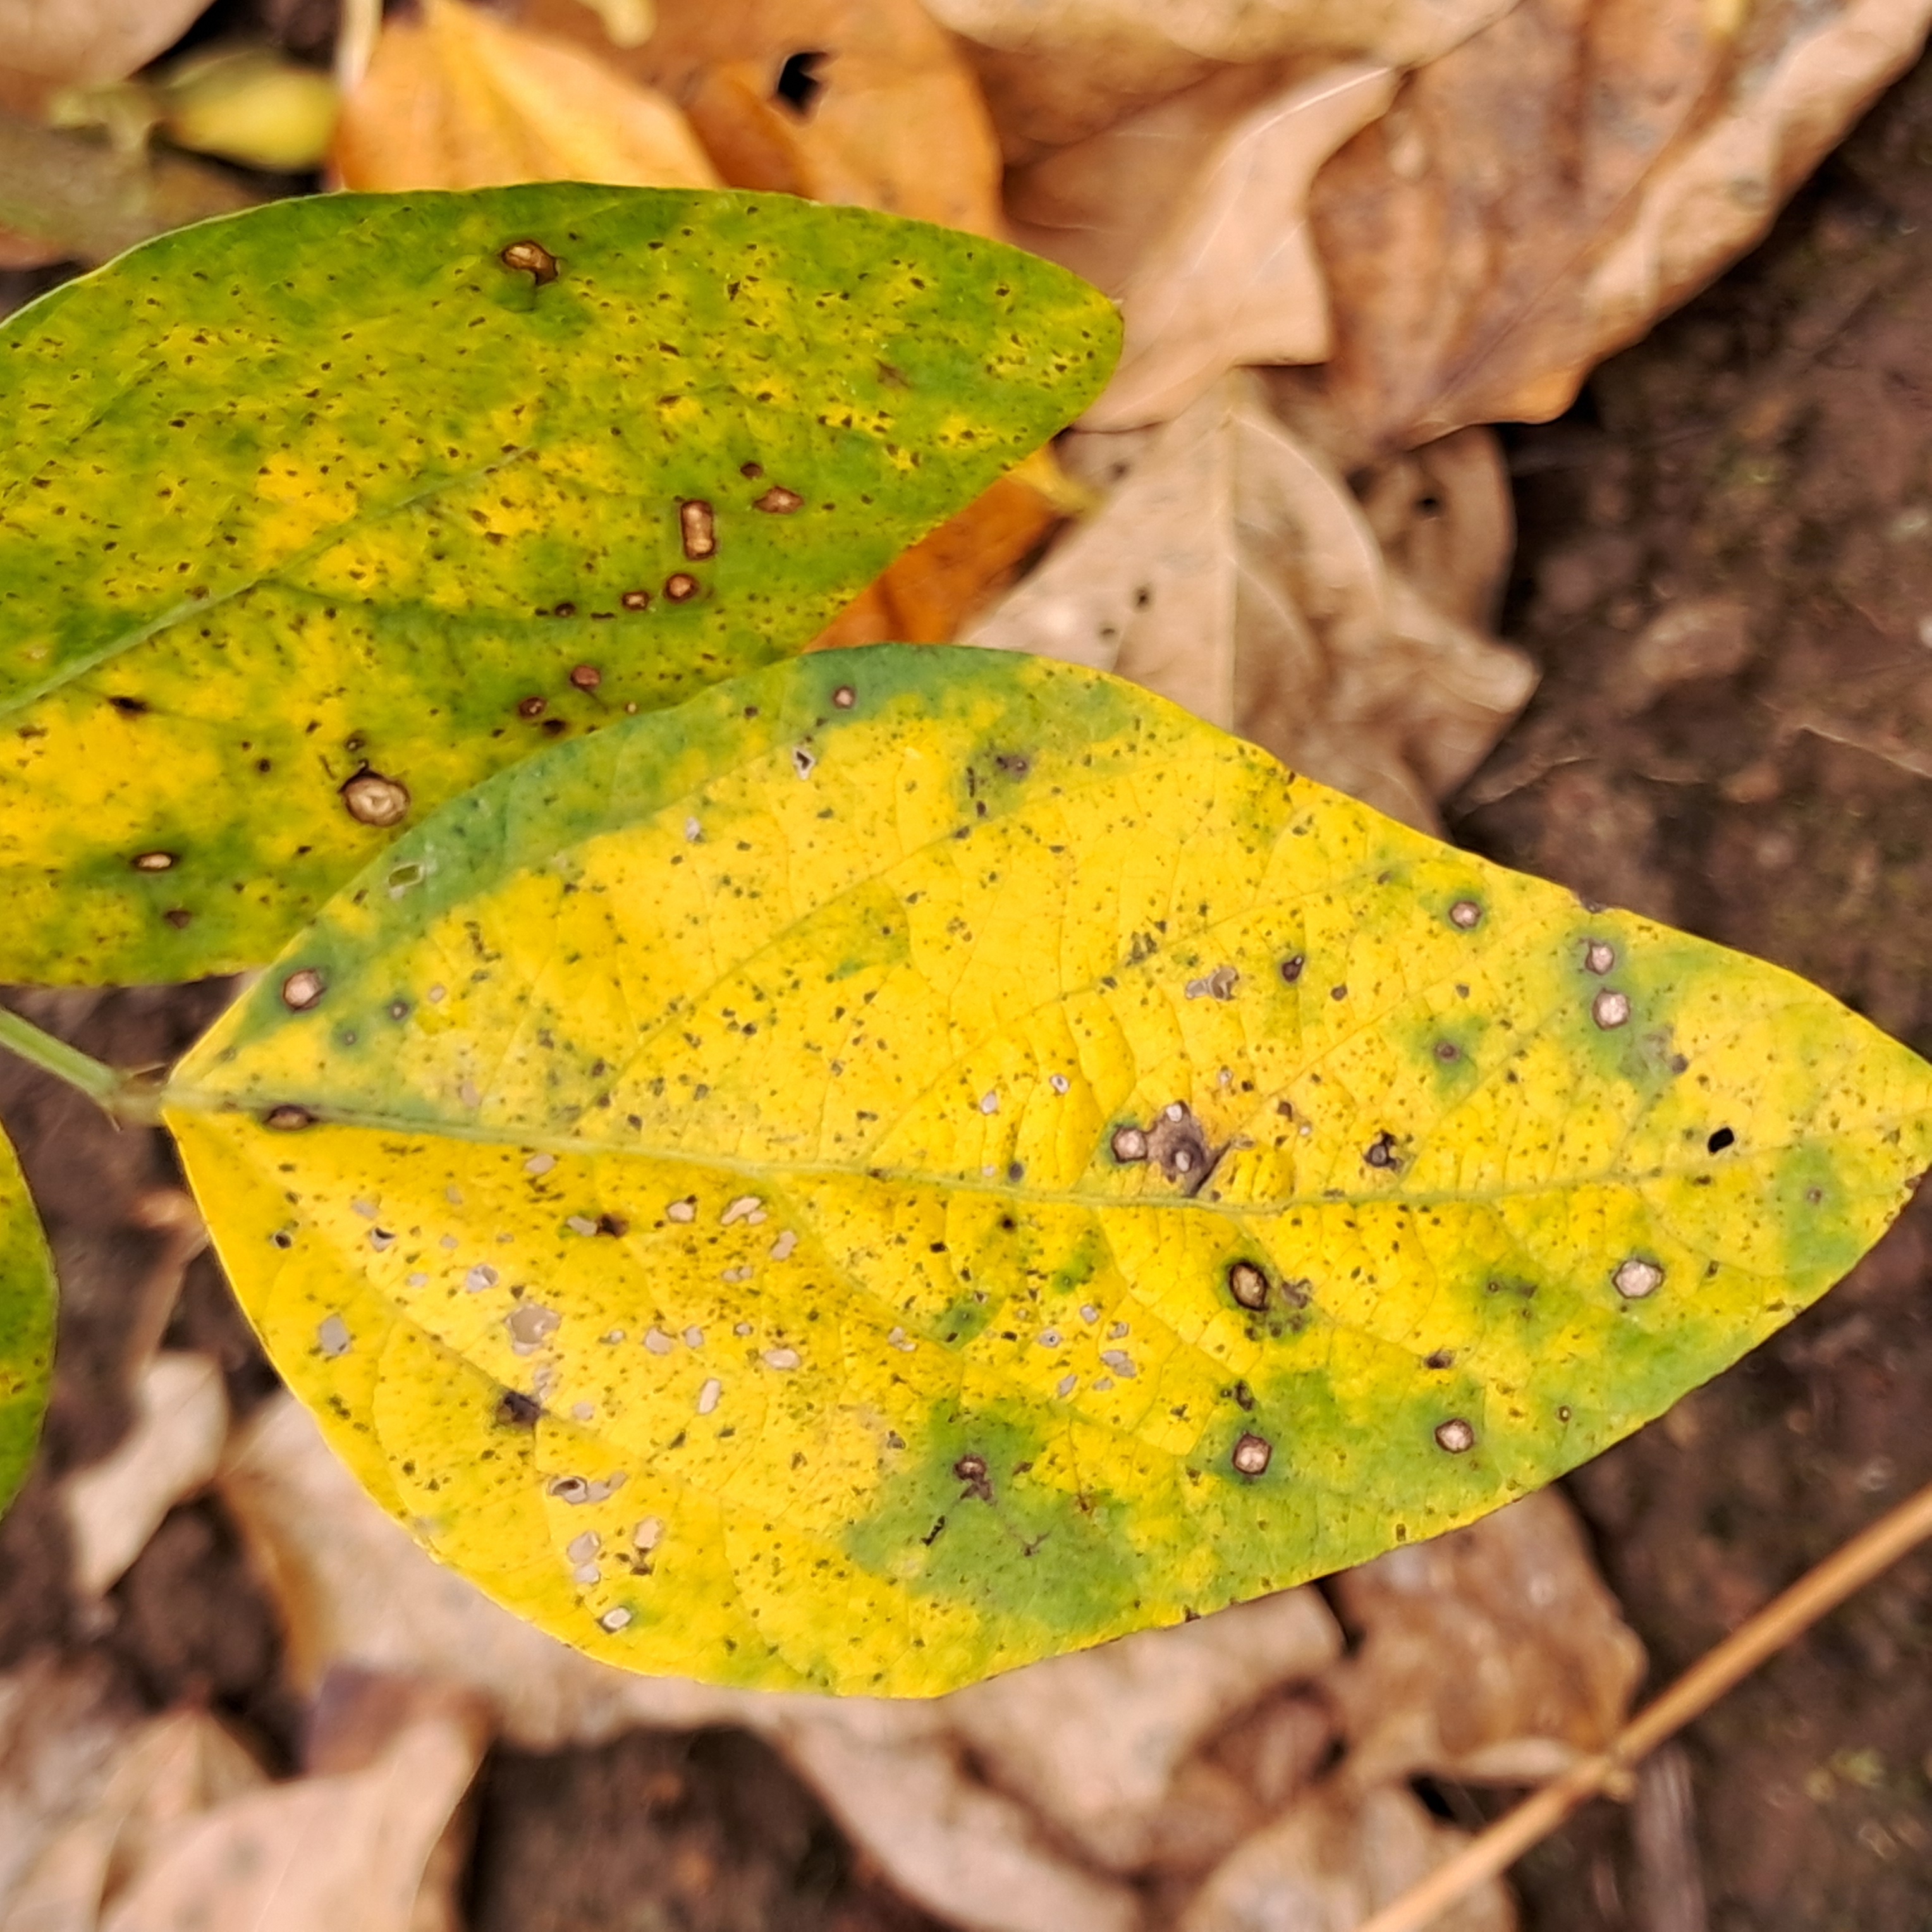
Label: Frog_Leaf_Eye